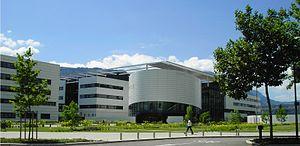
L'histoire du territoire actuellement occupé par le département de l’Isère en France est ancienne.
Minatec est un complexe scientifique d'envergure européenne situé sur le polygone scientifique de Grenoble. Acronyme de micro et nano technologie, ce centre ne possède pas de personnalité juridique mais uniquement un site, une marque déposée et un mode d’organisation basé sur une convention signée par les trois organismes présents sur le site, qui prévoit la désignation d’un directeur et d’un comité de pilotage.
L’histoire de Grenoble couvre plus de 2 000 ans. À l'époque gallo-romaine, le bourg gaulois porte le nom de Cularo puis de Gratianopolis et voit son importance accrue lorsque les Comtes d’Albon la choisissent au début du XIᵉ siècle comme capitale de leur principauté, le Dauphiné. Avec ce nouveau statut, puis trois siècles plus tard l'annexion du Dauphiné au royaume de France, l'économie de Grenoble s'est développée pour devenir une ville parlementaire et militaire, gardienne de la frontière avec les États de Savoie.